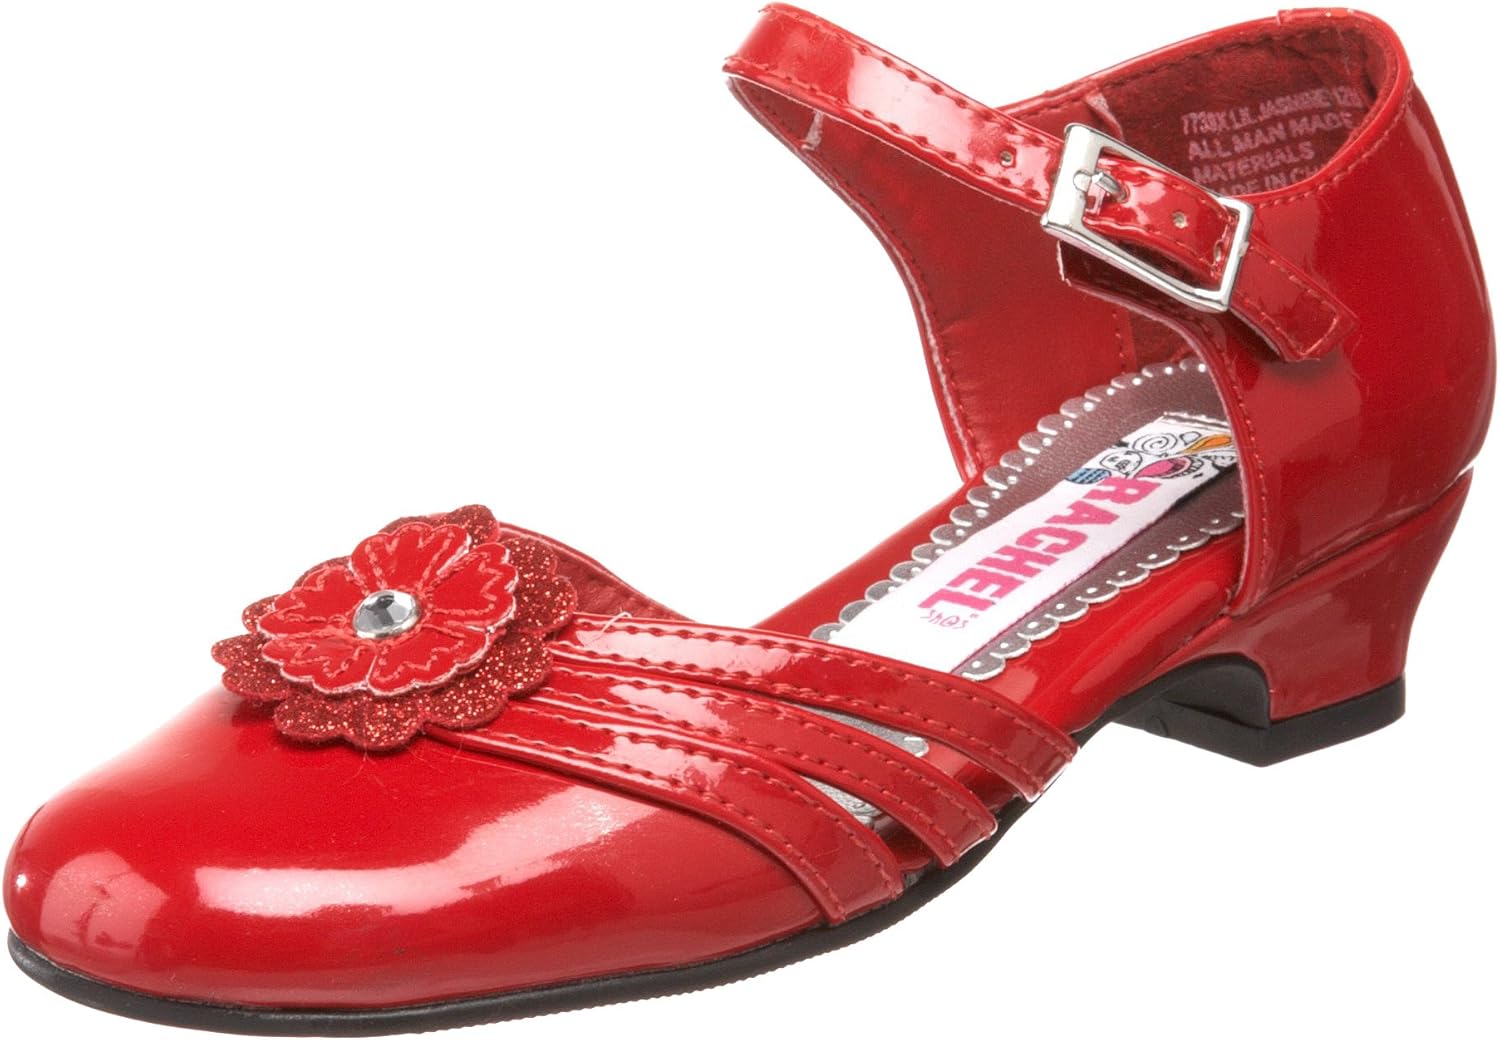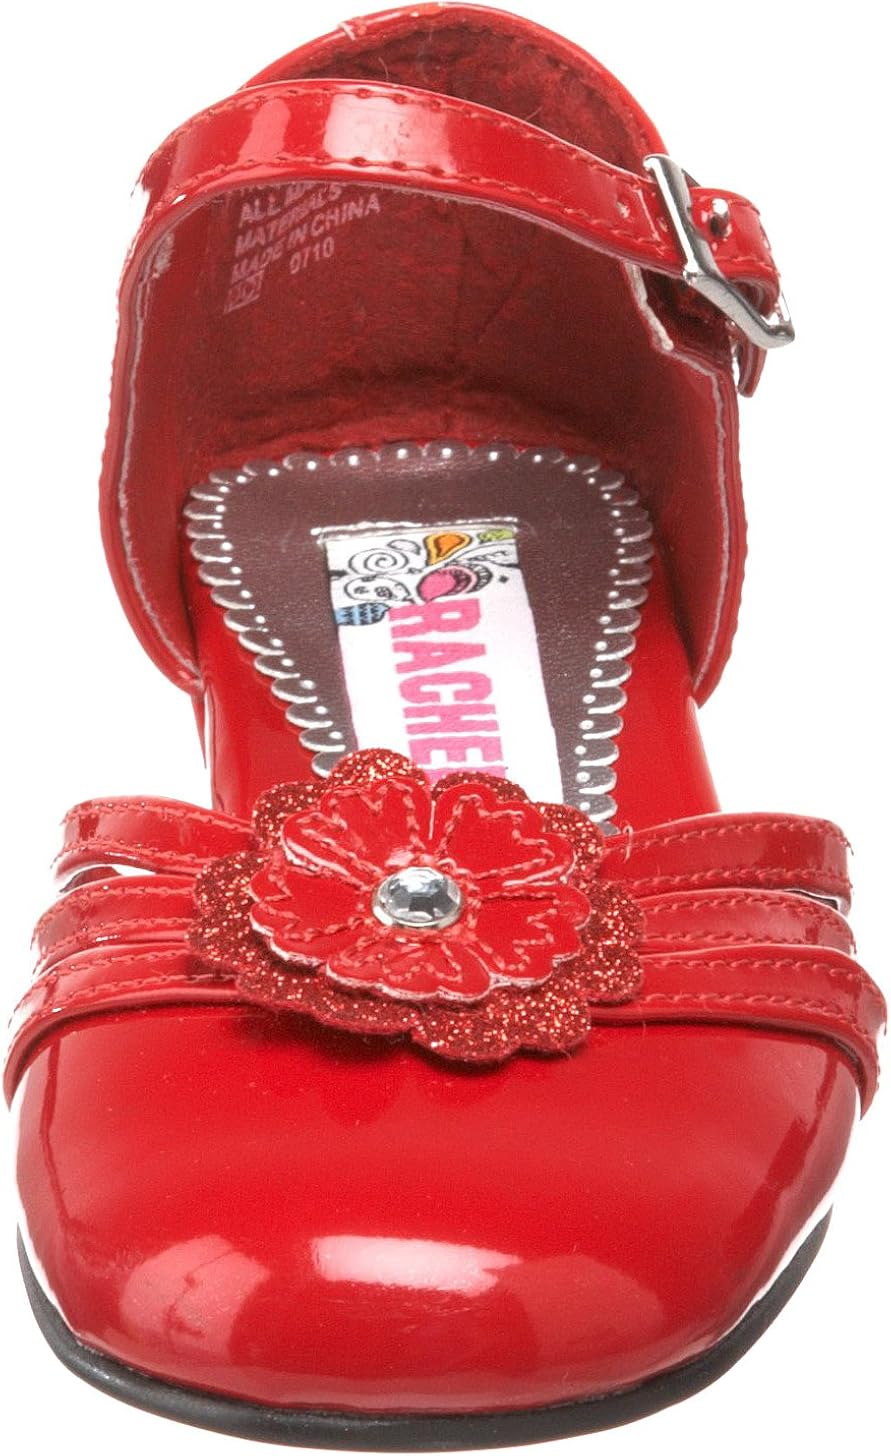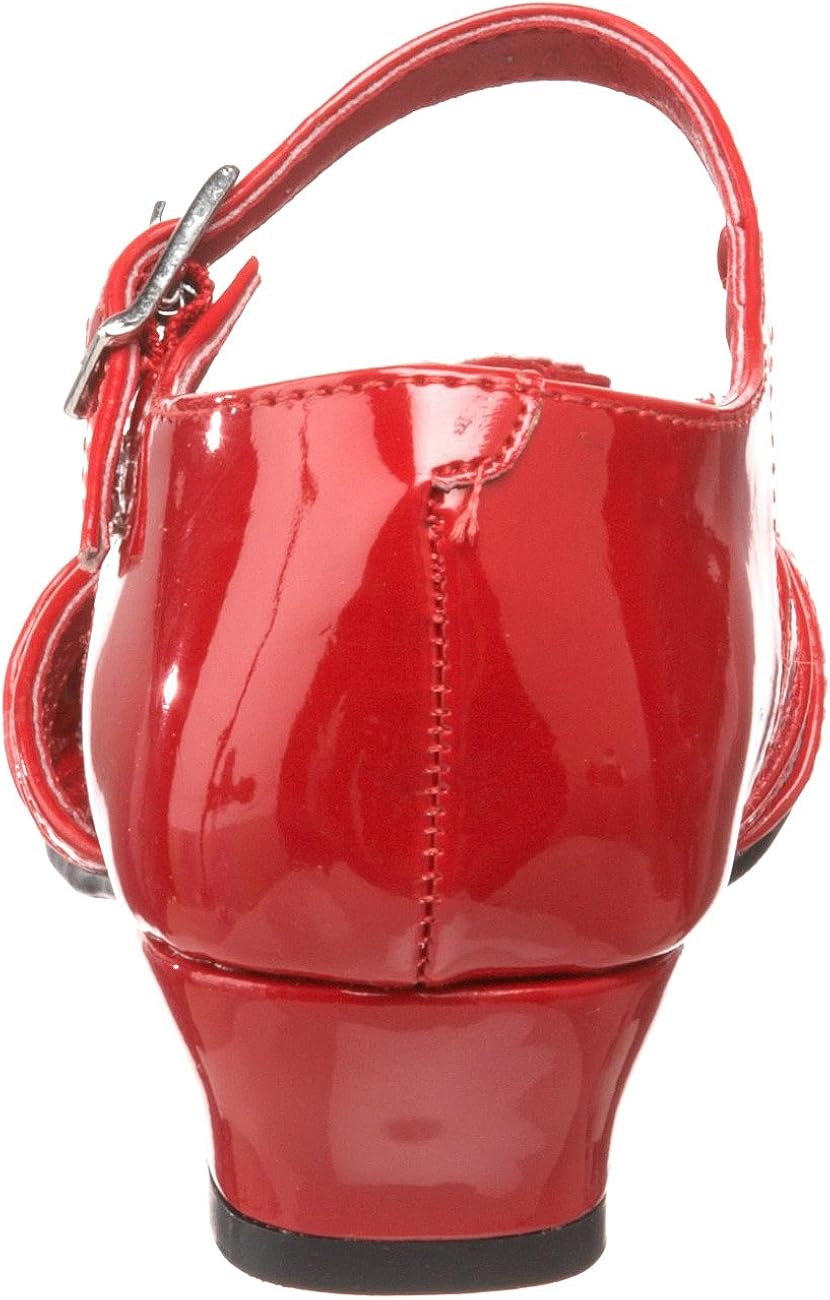
Rachel Shoes Kids' Lil Jasmine Dress Shoe
Category: AMAZON FASHION
Rachel shoes have been every girl's favorite brand for over 24 years. The unique styling which the company calls "rachelizing," has made every style special in its own way. Most important, Rachel shoes put emphasis on quality and fit.
Features: 100% Synthetic | Synthetic sole